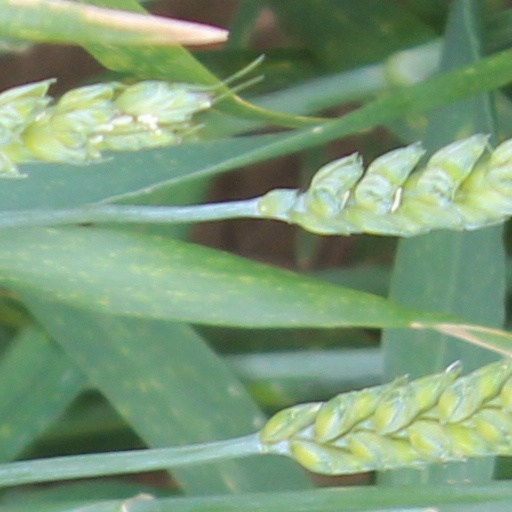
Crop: wheat